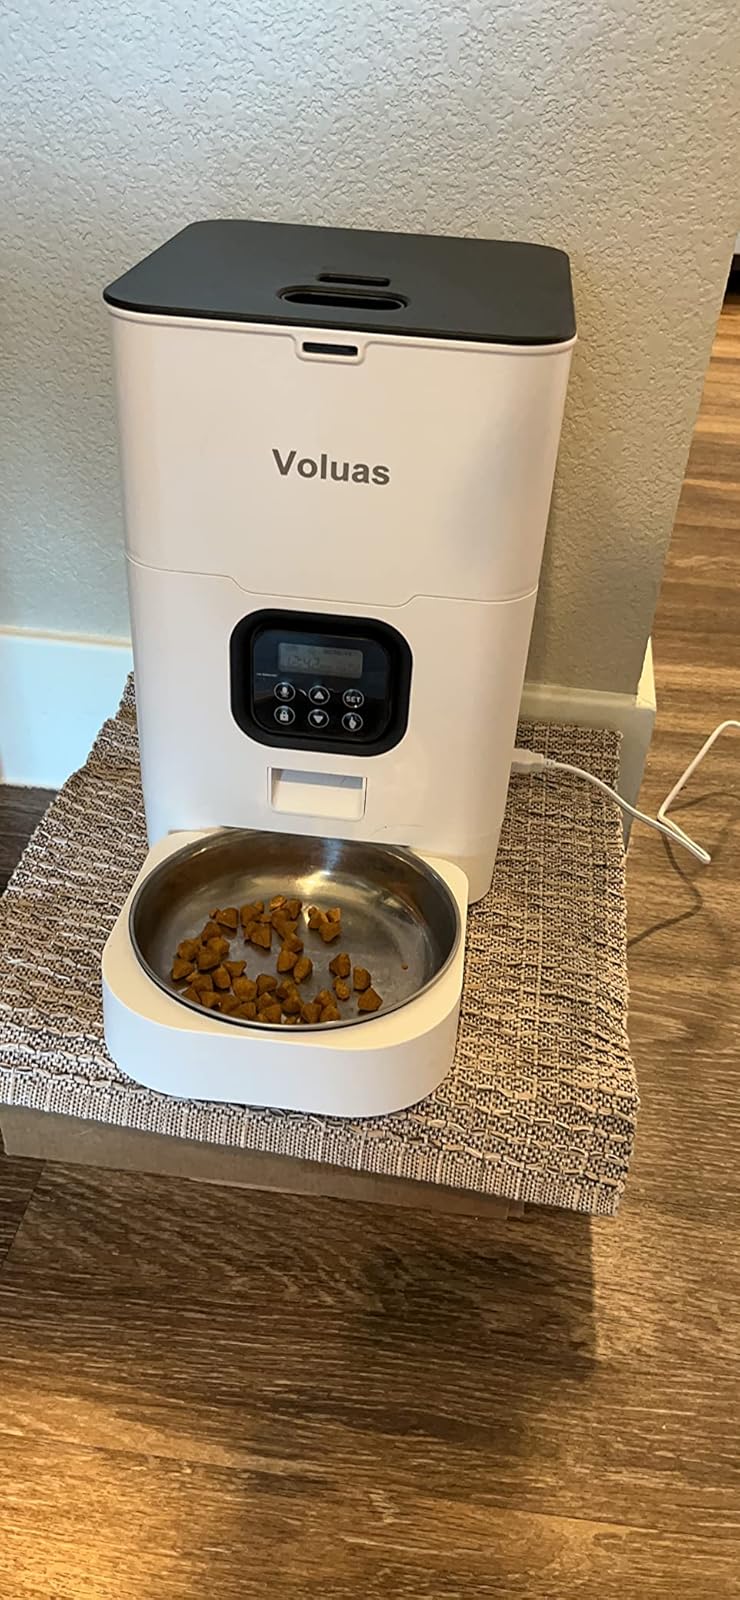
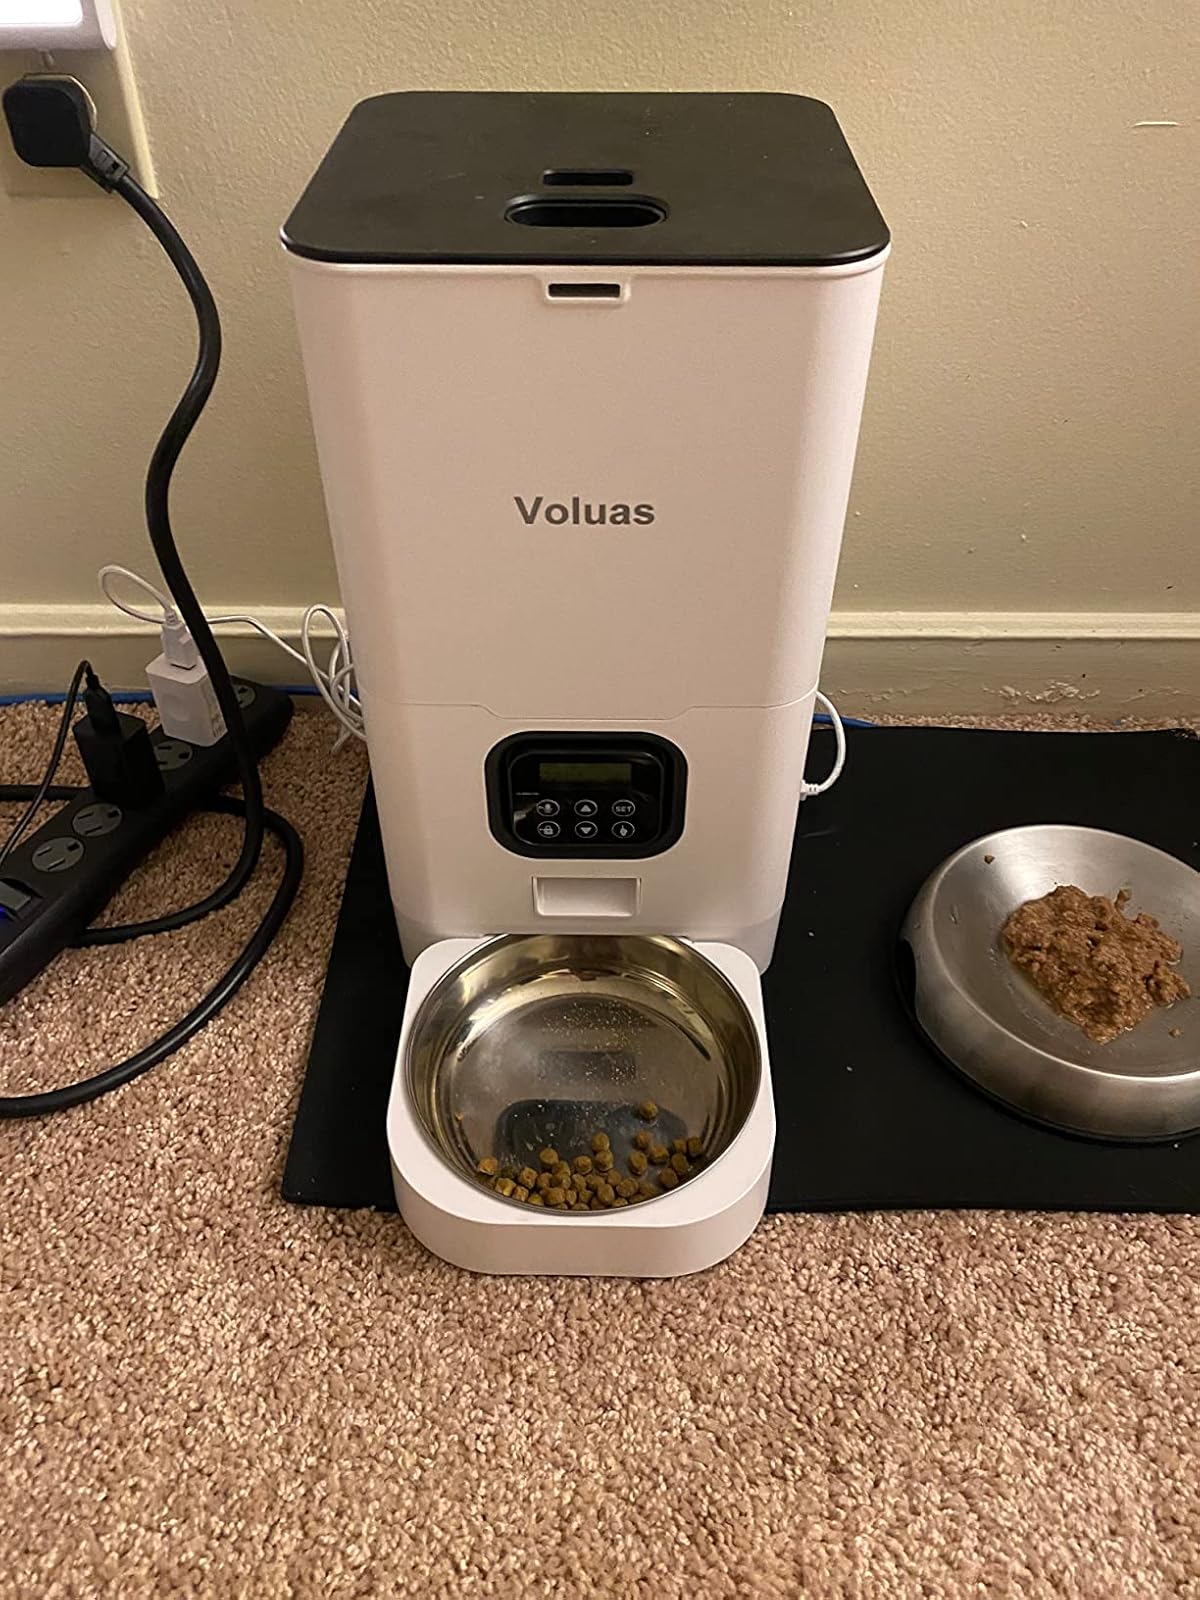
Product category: items_feeder
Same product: yes